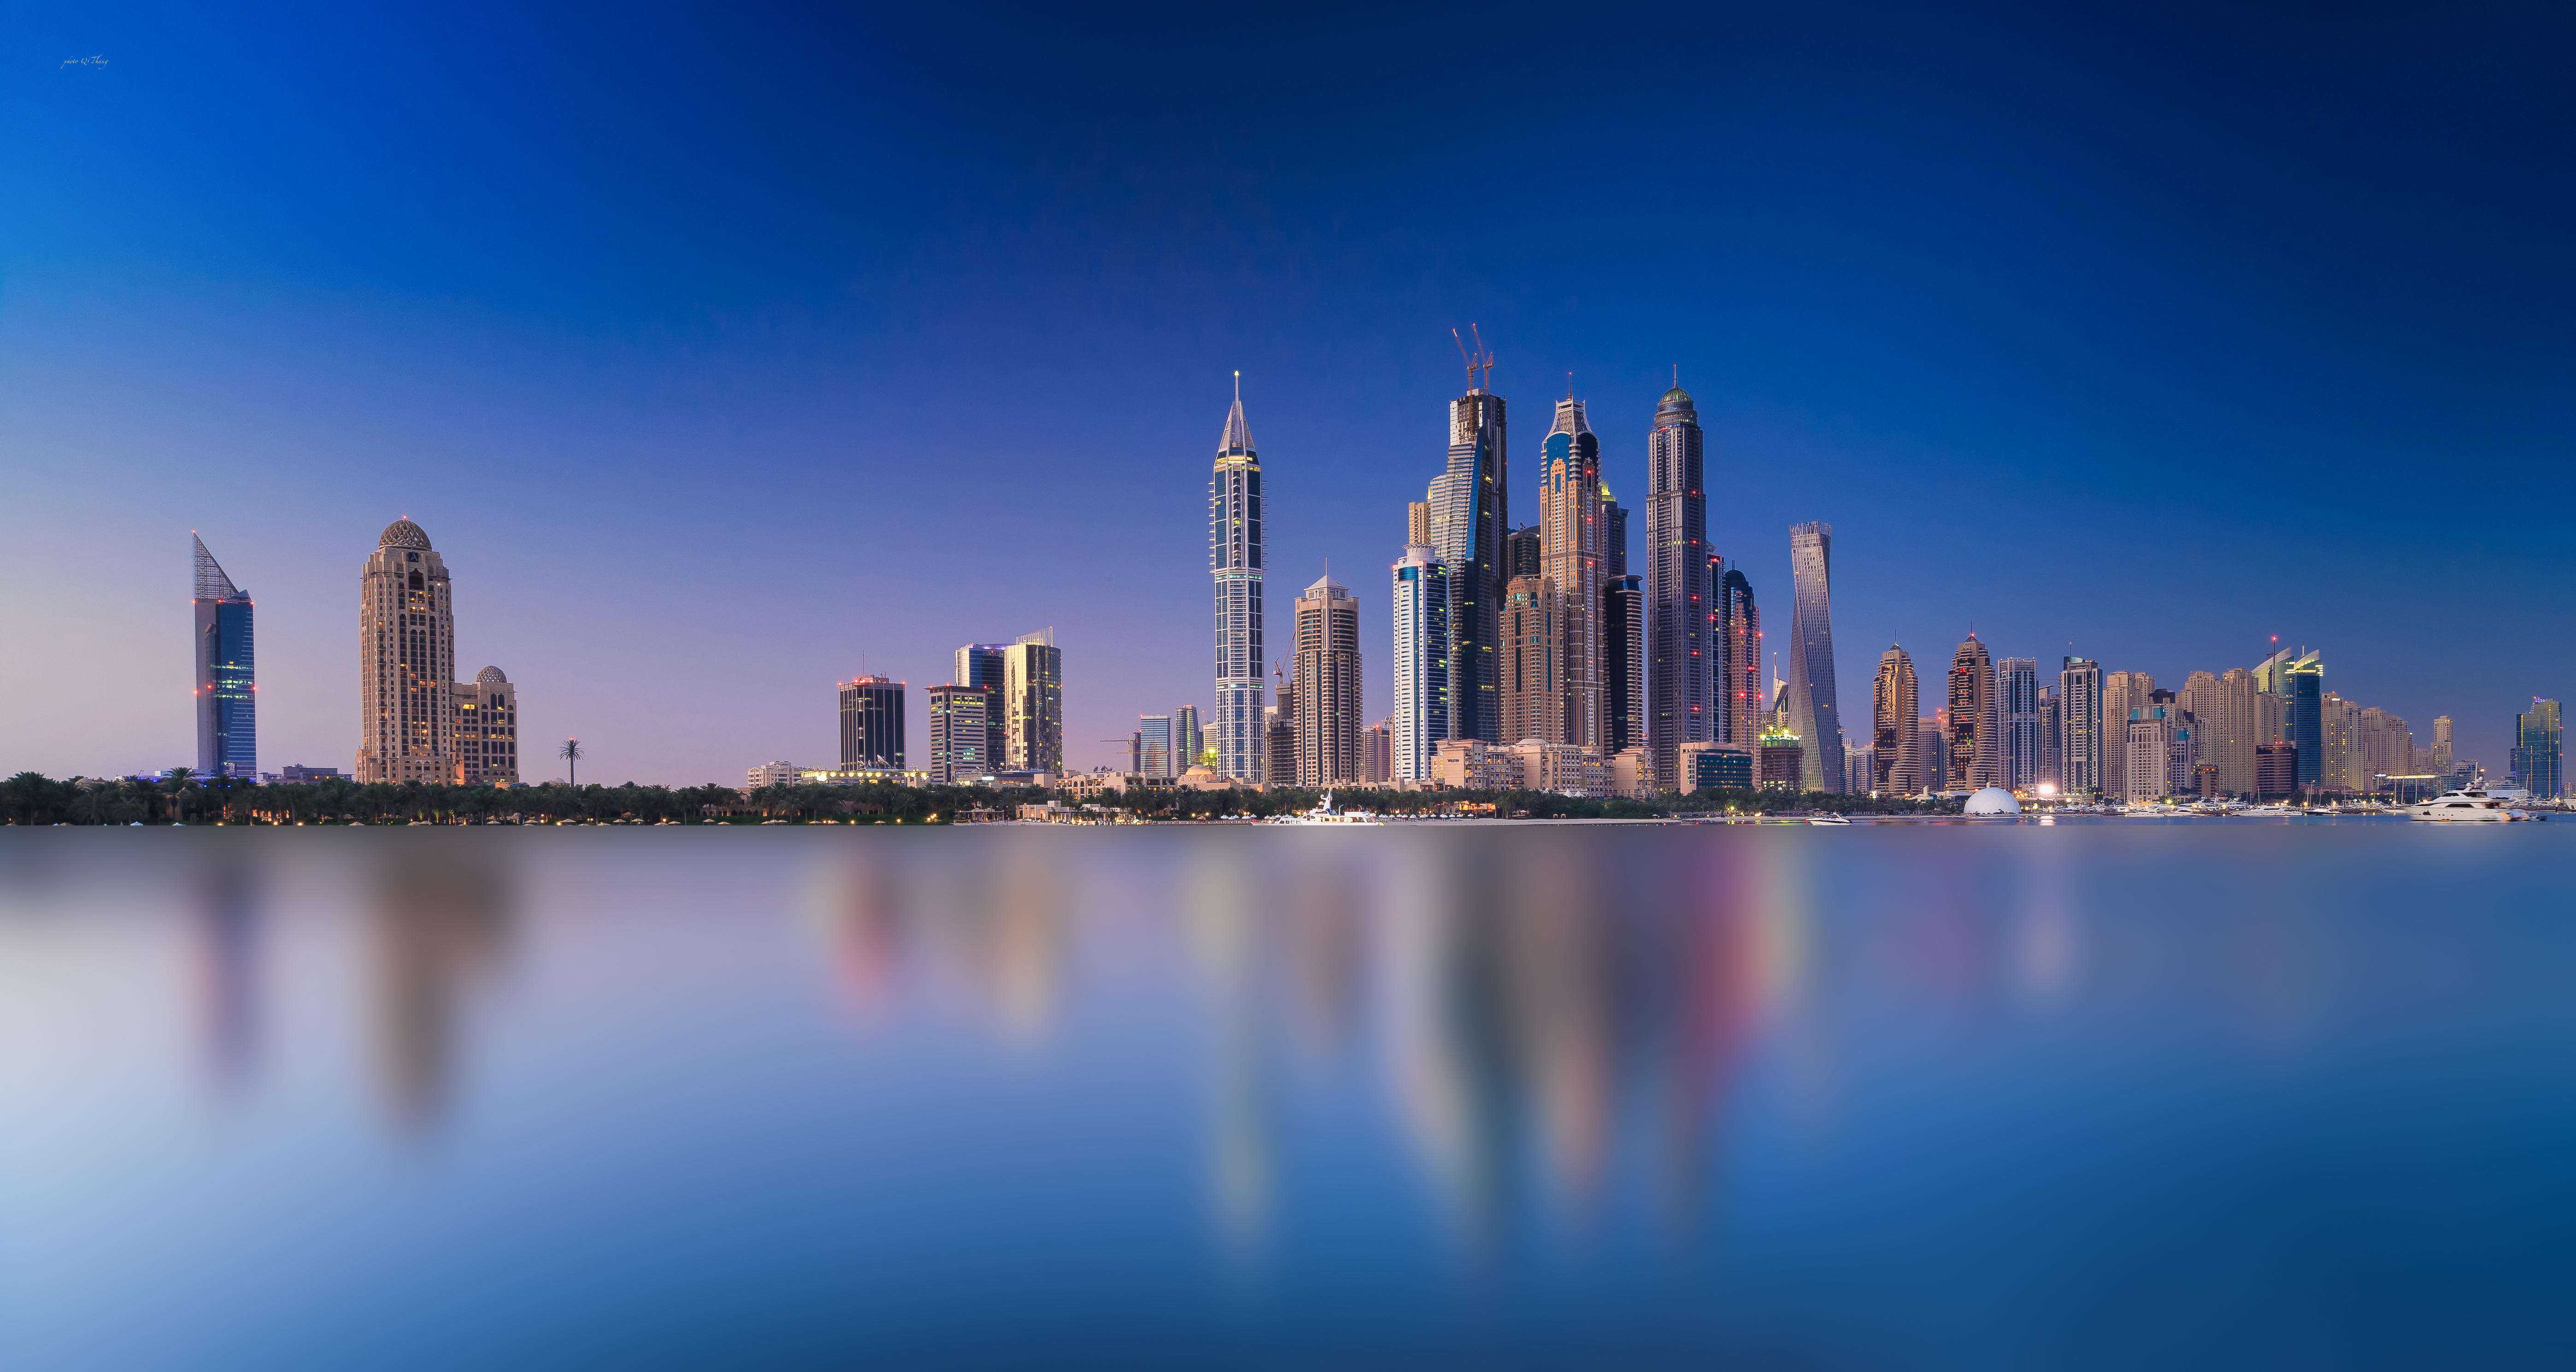
sea, cityscape, metropolitan area, skyline, reflection, city, metropolis, skyscraper, urban area, daytime, landmark, sky, tower block, water, dusk, horizon, downtown, dawn, night, evening, building, tower, calm, computer wallpaper